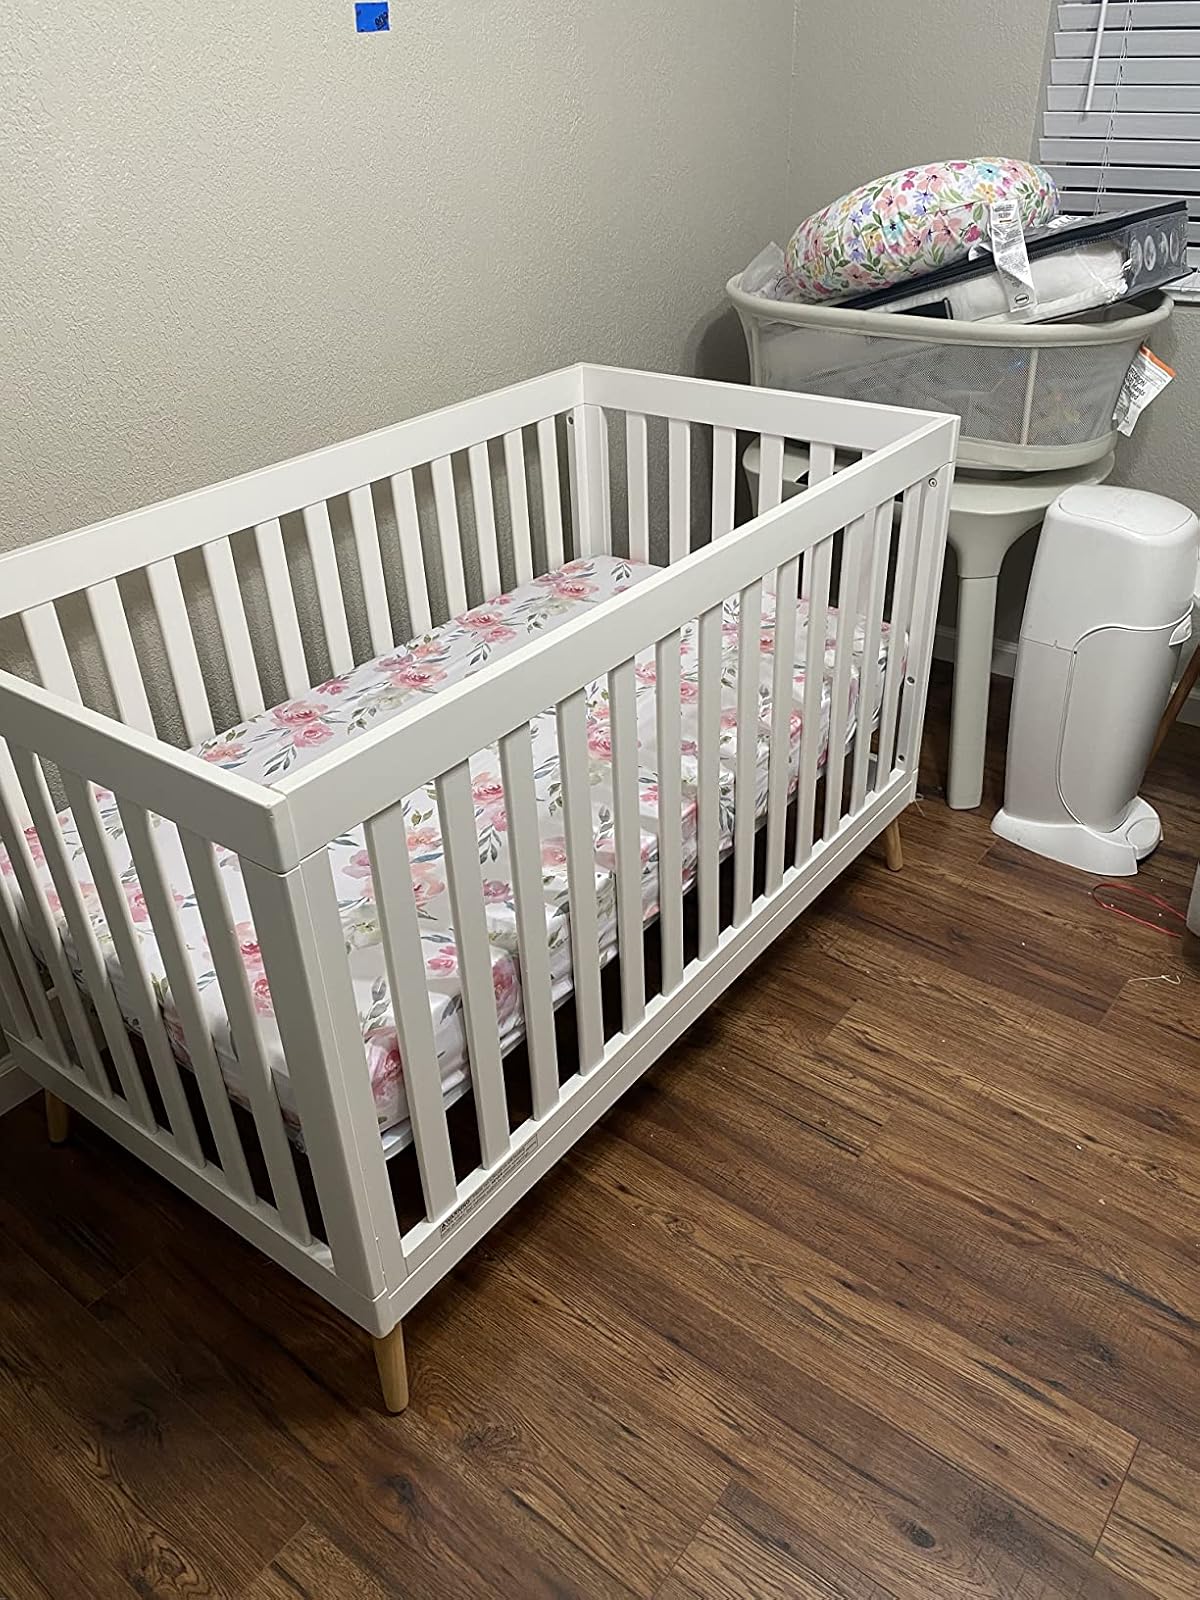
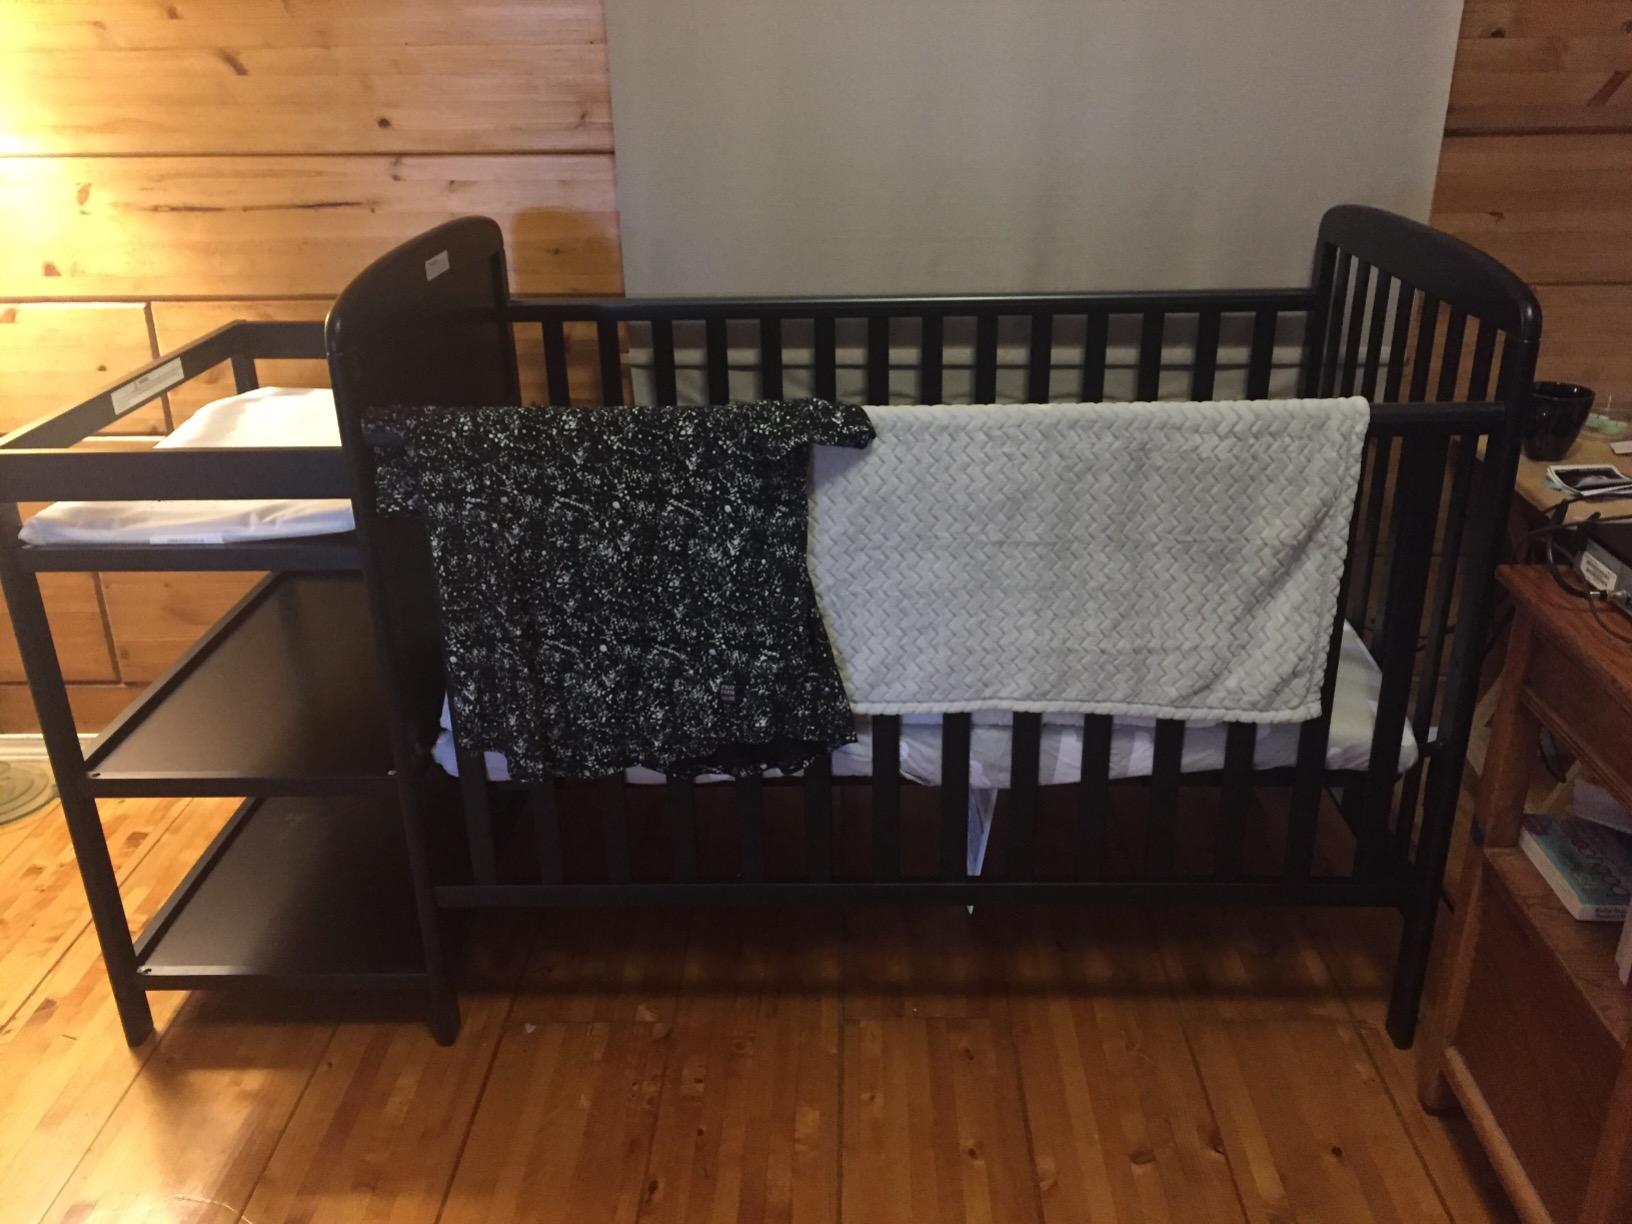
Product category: products_crib
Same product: no